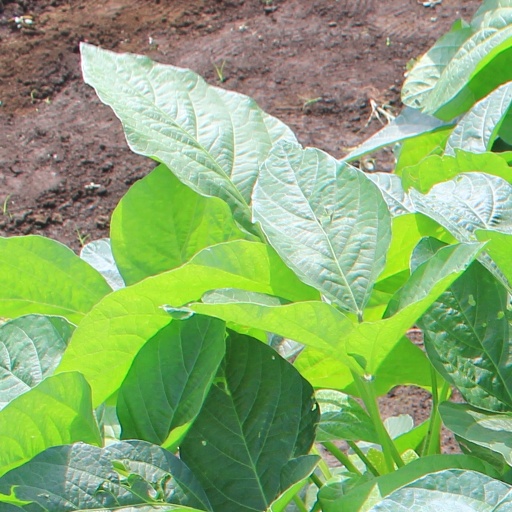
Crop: soybean